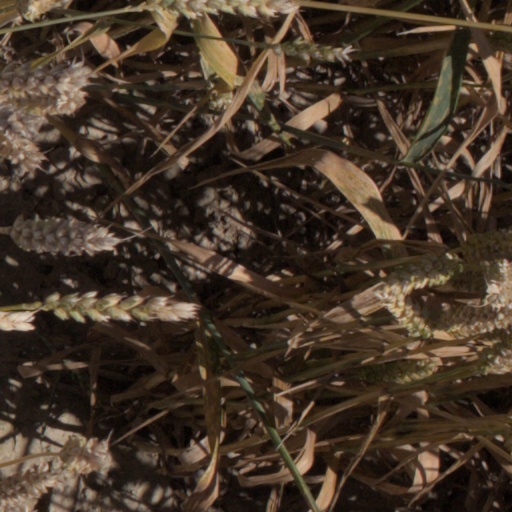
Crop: wheat